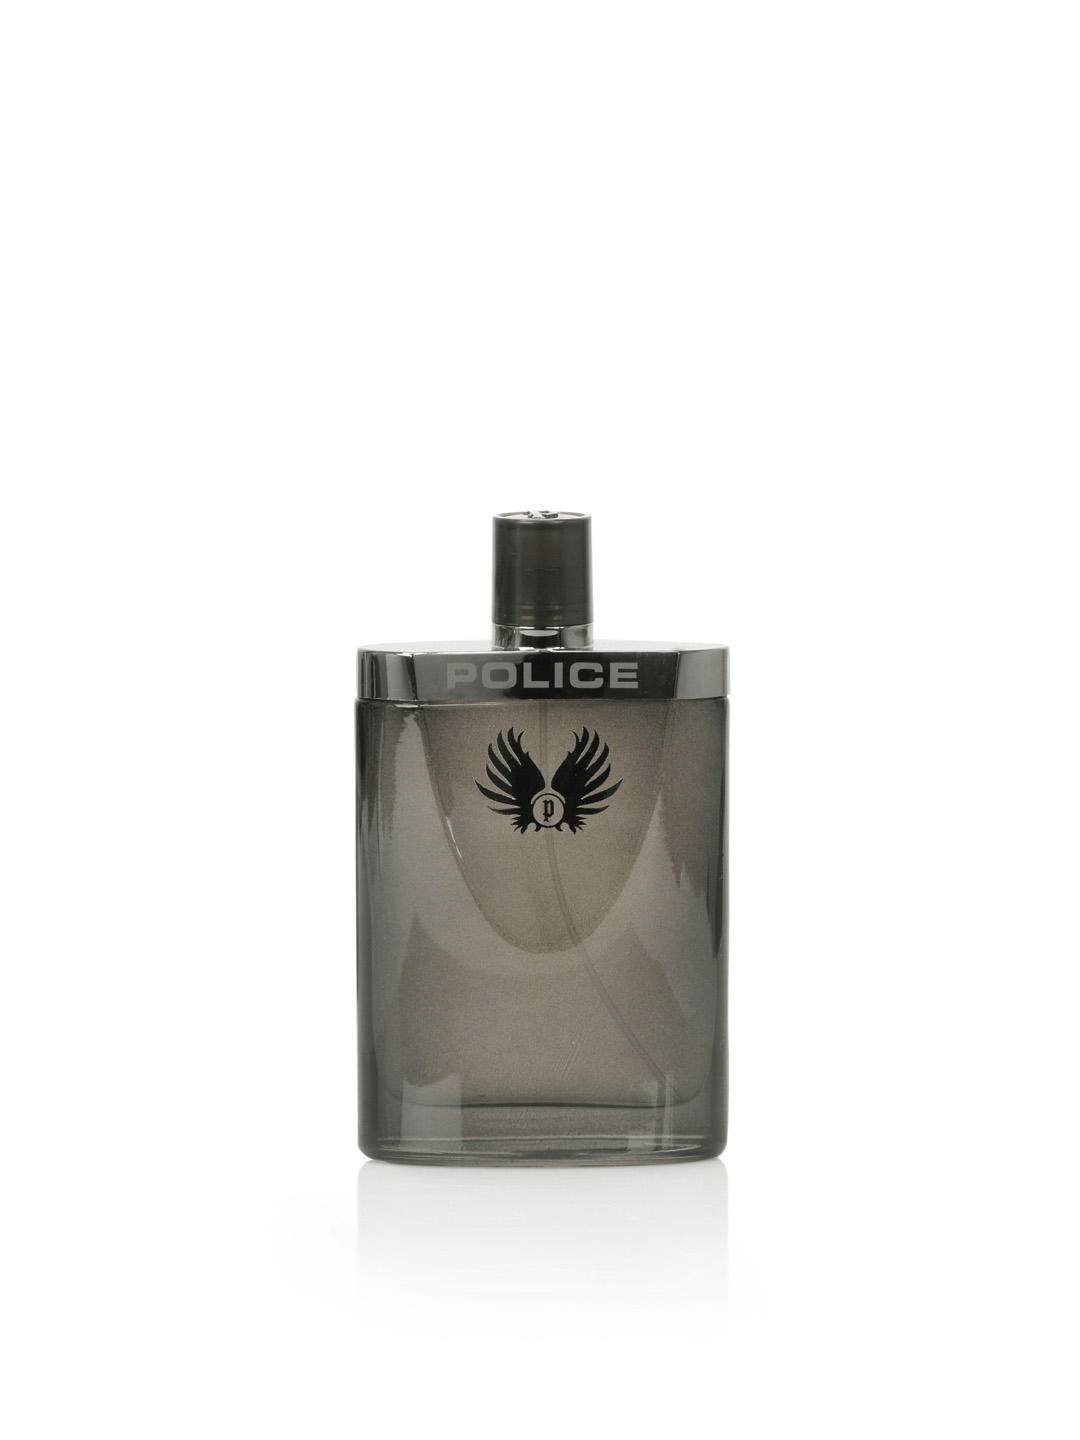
Police Men Titanium Wings Perfume
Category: Personal Care / Fragrance / Perfume and Body Mist
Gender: Men
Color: Grey
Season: Spring 2017
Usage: Casual